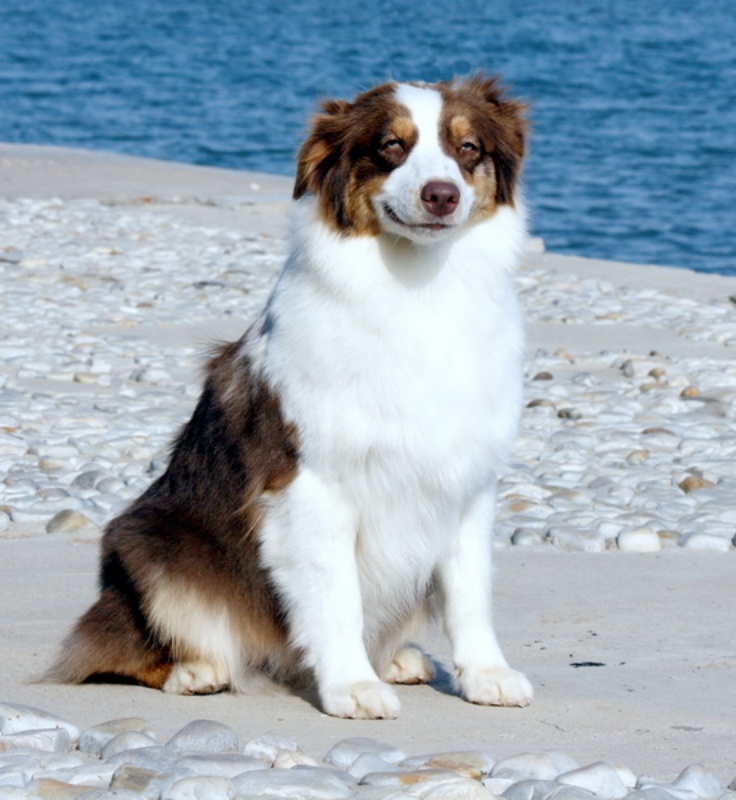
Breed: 245-n000098-Australian_Shepherd